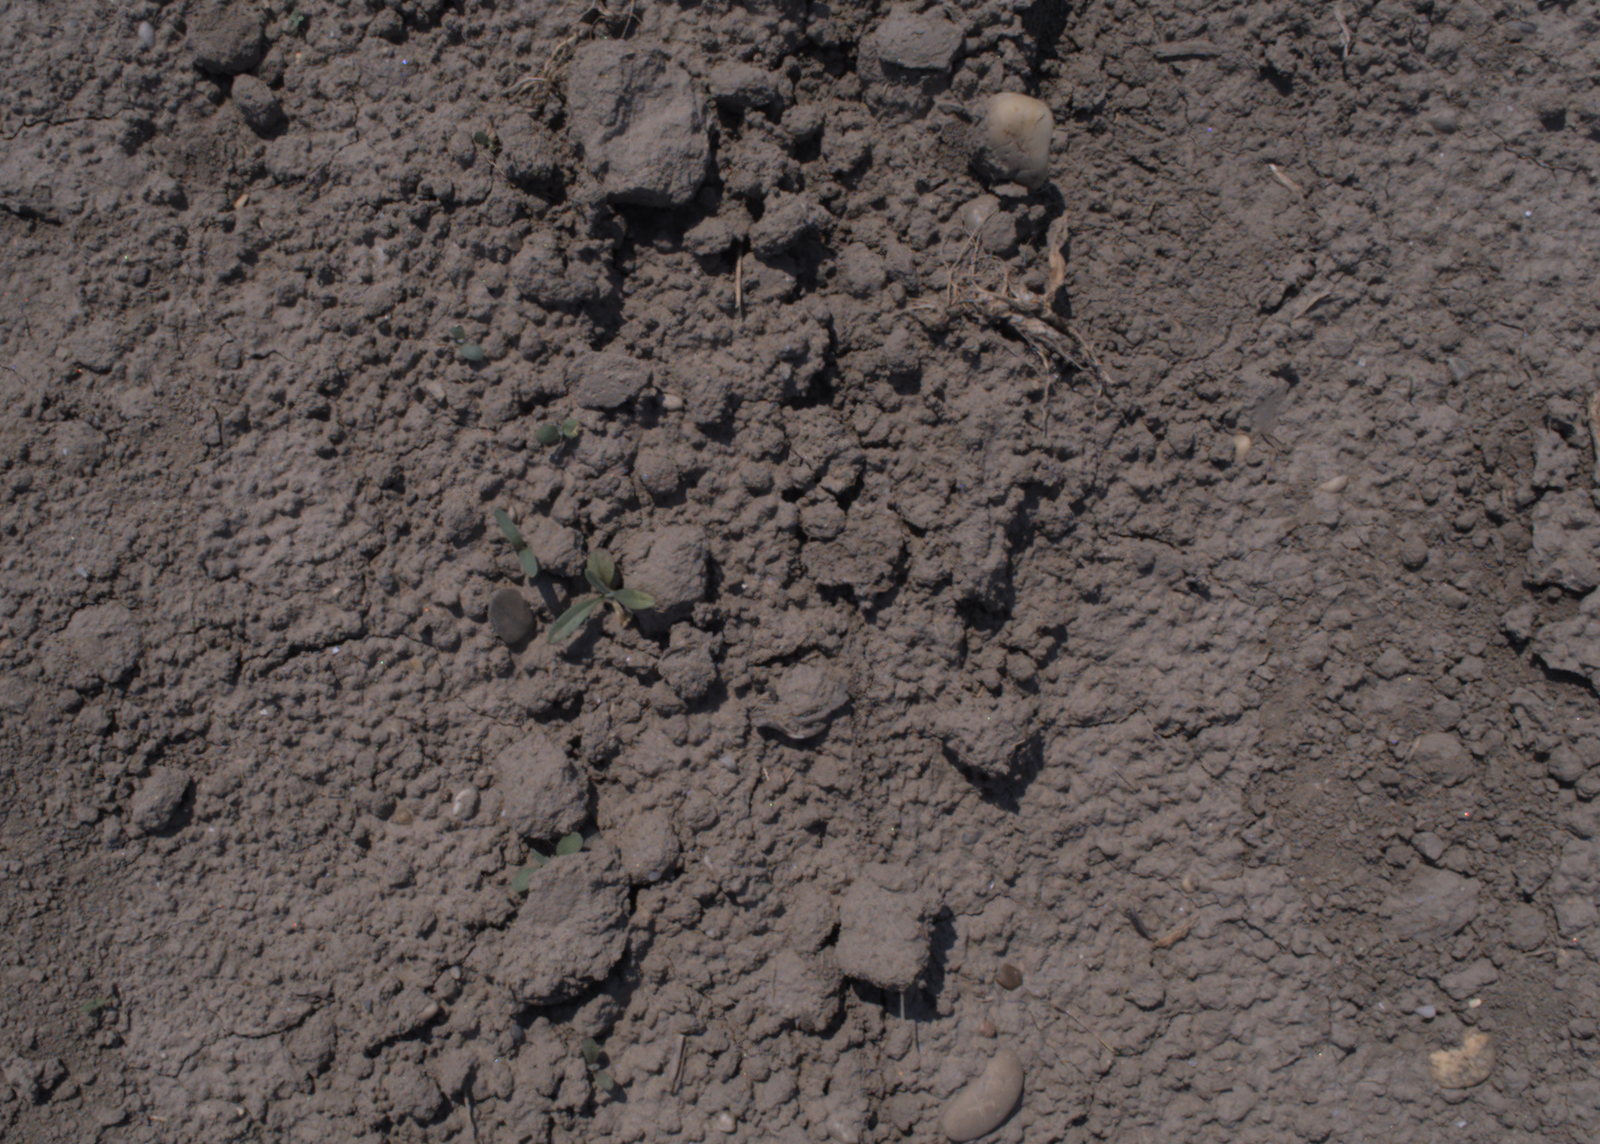
Capture date: 10.08.2020 12:57:08
Weather: sunny
Wind: light
Seeding date: 21.07.2020
Plant canopy height (mm): 930